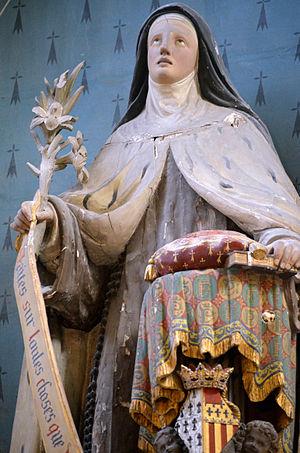
Statue de Françoise d'Amboise présente dans la Cathédrale Saint-Pierre-et-Saint-Paul - Nantes (Loire-Atlantique)
Françoise d'Amboise, née le 9 mai 1427 à Thouars, morte le 4 novembre 1485 à Bouguenais, près de Nantes, est une femme de la haute noblesse, duchesse de Bretagne de 1450 à 1457 par son mariage avec Pierre II. Elle est également une personnalité religieuse de premier plan car elle est la fondatrice du premier carmel féminin de Bretagne à Vannes, alors que les carmélites n'étaient pas encore arrivées au royaume de France voisin. Devenue veuve, elle entre au Carmel et devient la prieure de son couvent. Elle a été béatifiée quelques années après sa mort.